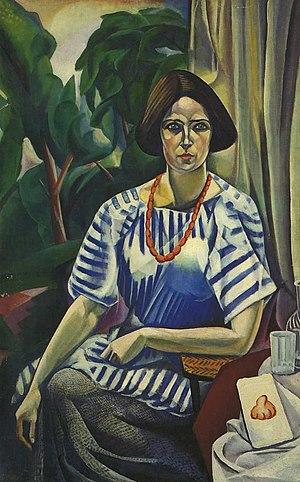
La Kultur Lige est une organisation juive laïque dont le but était de promouvoir l'éducation, la littérature, le théâtre et la culture en yiddish. Créée à Kiev en 1918 durant la brève existence de Rada centrale, elle s'est étendue ensuite à une centaine de localités en Ukraine, puis en Pologne et dans d'autres pays.